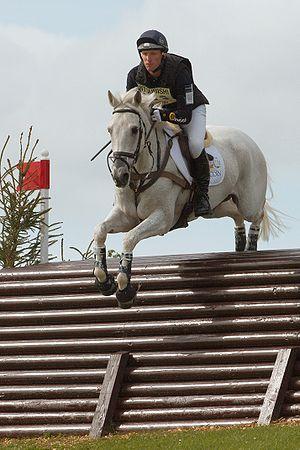
Le concours complet de Badminton est un concours complet d'équitation qui se déroule en Grande-Bretagne. Il figure parmi les six concours complet internationaux quatre étoiles au monde en dehors des Jeux olympiques et des Jeux équestres mondiaux. Le concours a lieu chaque année en avril ou mai dans le parc de Badminton House.